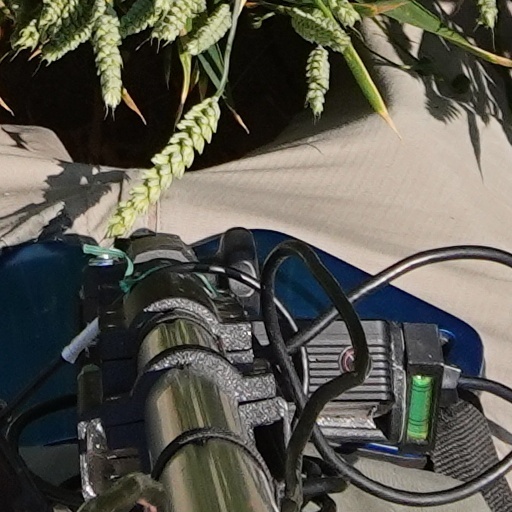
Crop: wheat